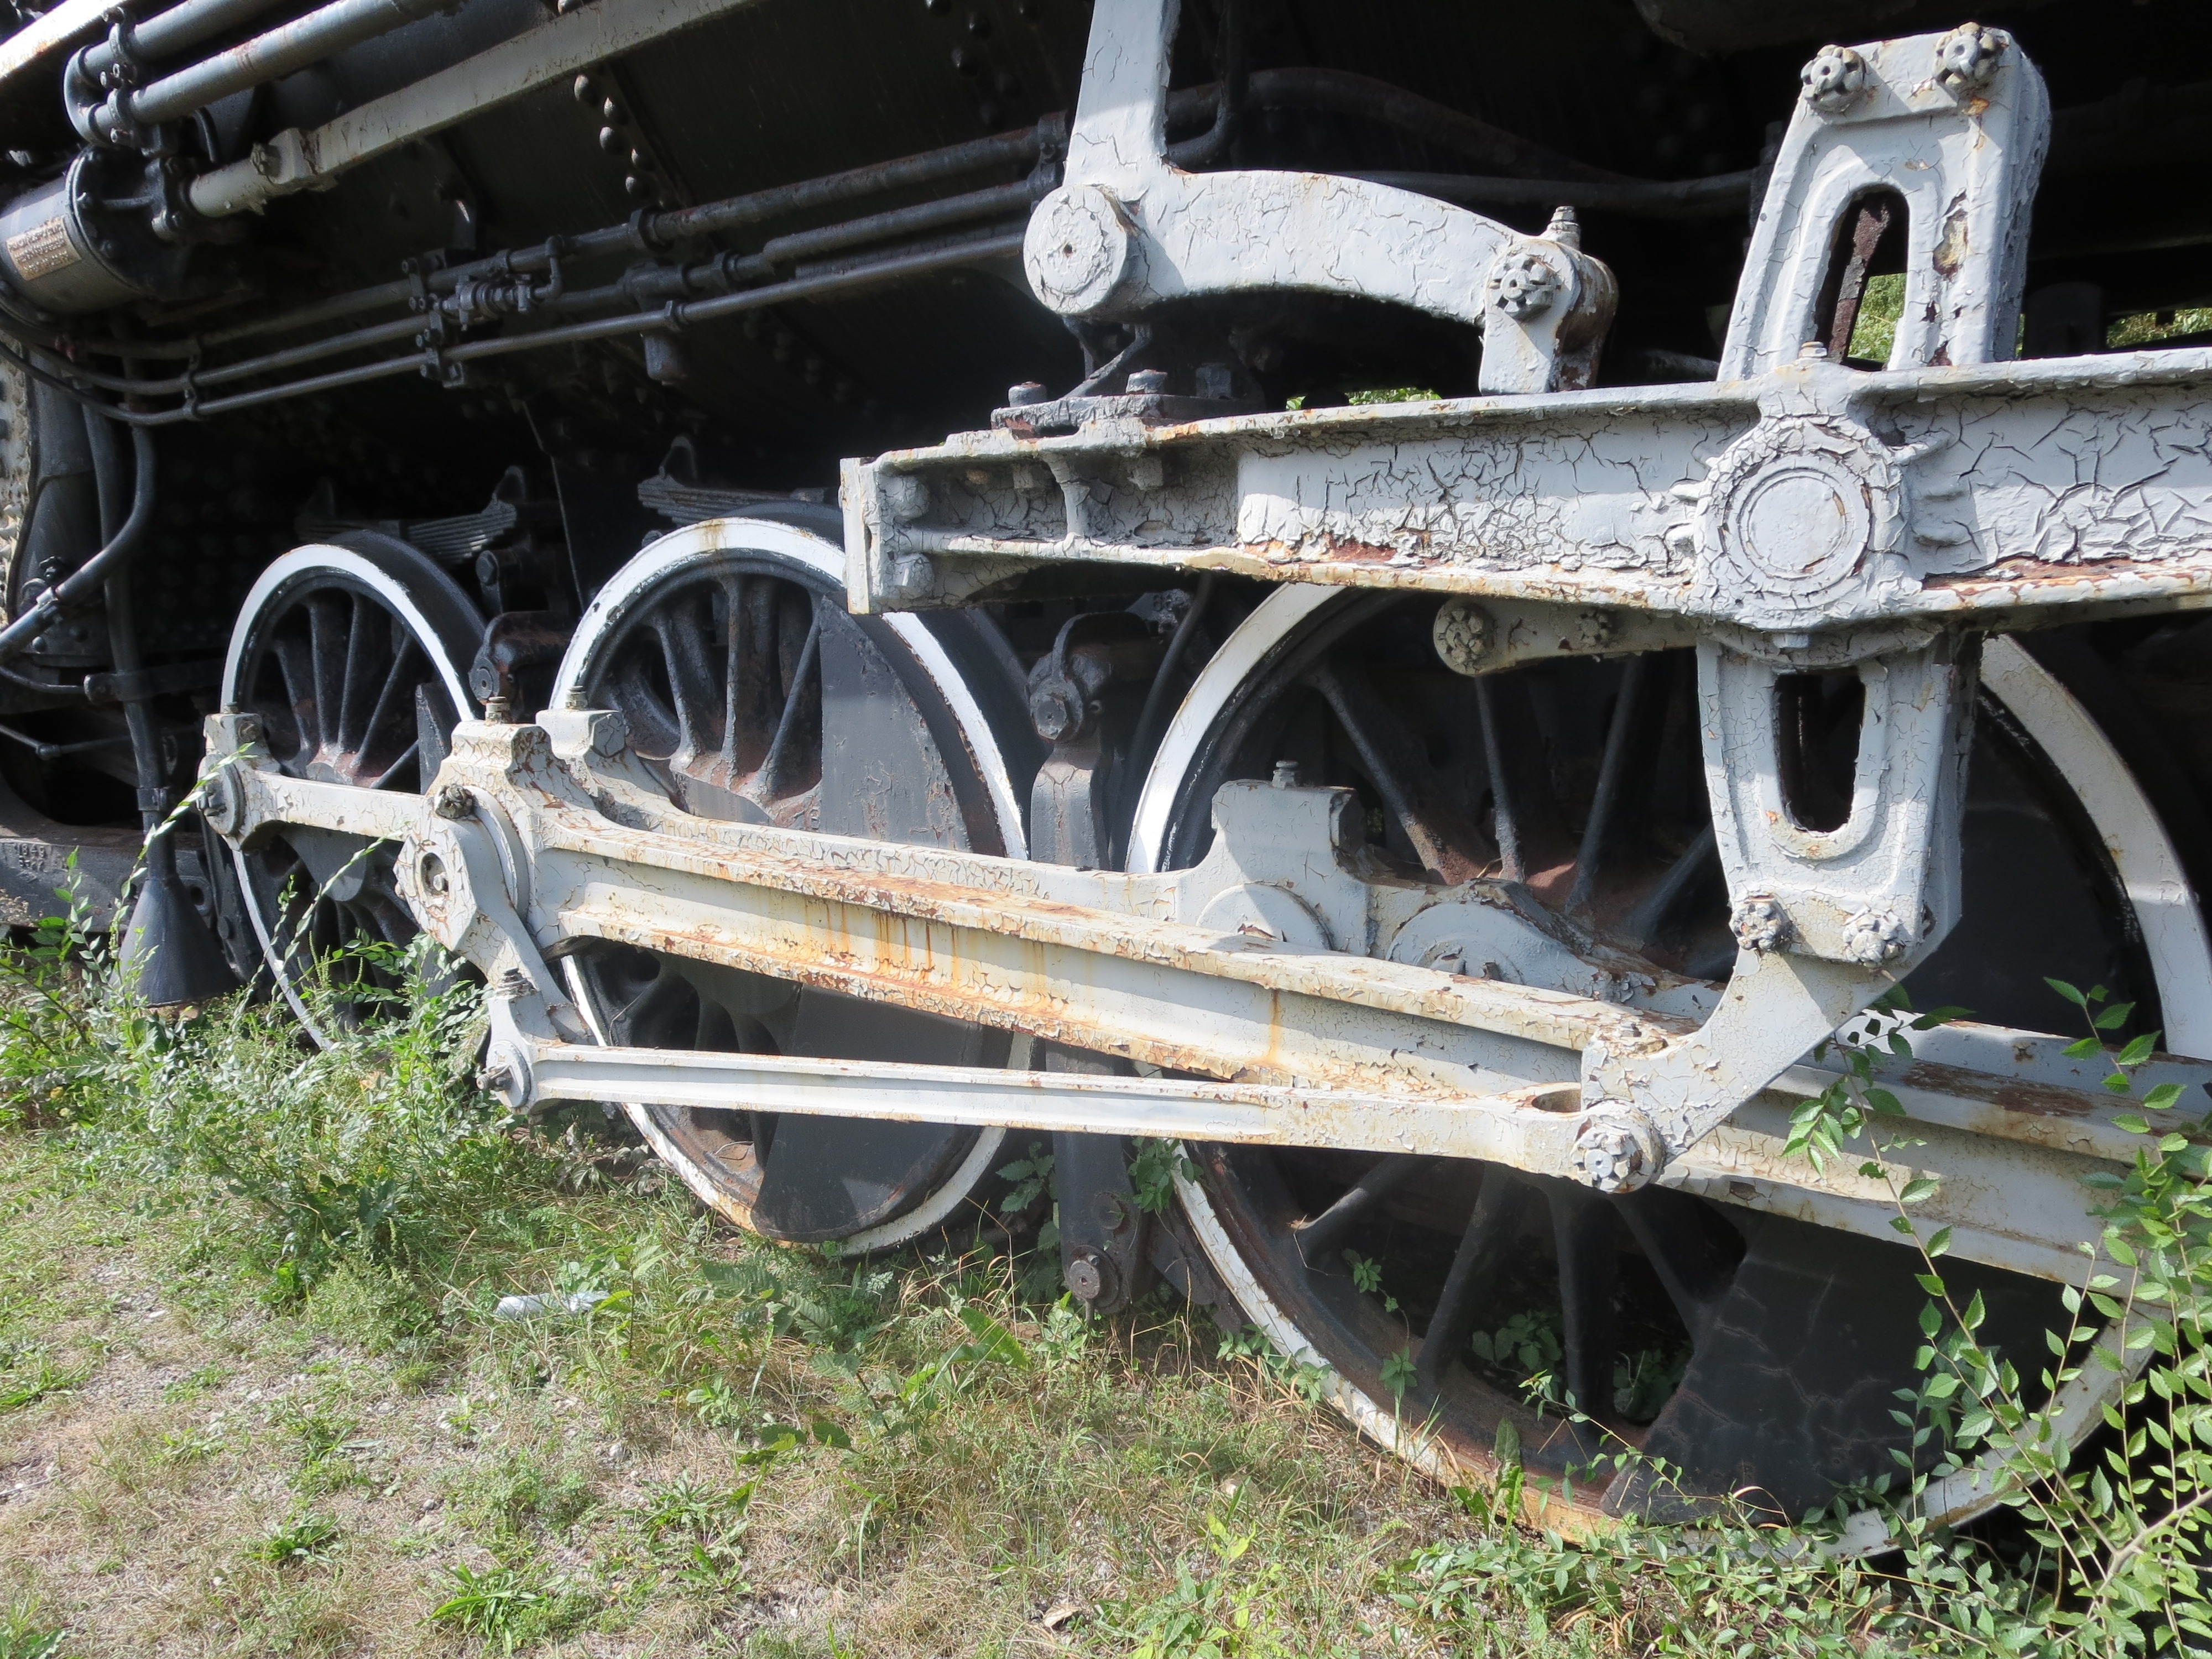
railway, railroad, car, vintage, antique, wheel, retro, rail, train, travel, transport, vehicle, journey, machinery, historic, bumper, locomotive, engine, wheels, carriage, classic, land vehicle, automotive exterior